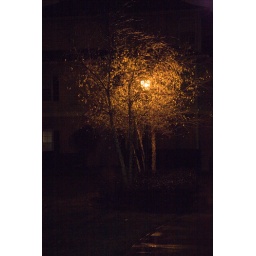
Image of tree with lamp behind, taken early in the morning during icy conditions.